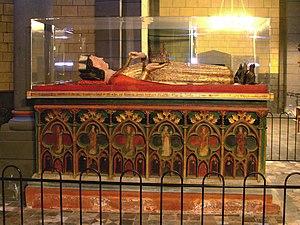
Henri de Laach mort le 12 avril 1095 est le premier comte palatin du Rhin de 1085 à 1095. Henri était le fils d'Herman Iᵉʳ, comte de Gleiberg et un fidèle de l'empereur Henri IV. Il possédait des domaines au sud de l'Eifel et le long de la Moselle.